Ginger Rogers

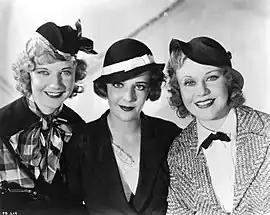
Una Merkel, Ruby Keeler, and Ginger Rogers in "42nd Street" (1933)

Rogers's entertainment career began when the traveling vaudeville act of Eddie Foy came to Fort Worth and needed a quick stand-in. In 1925 the 14-year-old entered and won a Charleston dance contest; the prize allowed her to tour as Ginger Rogers and the Redheads for six months on the Orpheum Circuit. In 1926, the group performed at an 18-month-old theater called The Craterian in Medford, Oregon. This theater honored her years later by changing its name to the Craterian Ginger Rogers Theater. When the M.G.M film "The Barrier" premiered in San Bernardino, California, in February 1926, Rogers's vaudeville act was featured. The local newspaper commented, "Clever little Ginger Rogers showed why she won the Texas state championship as a Charleston dancer."